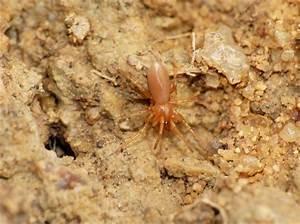
spider